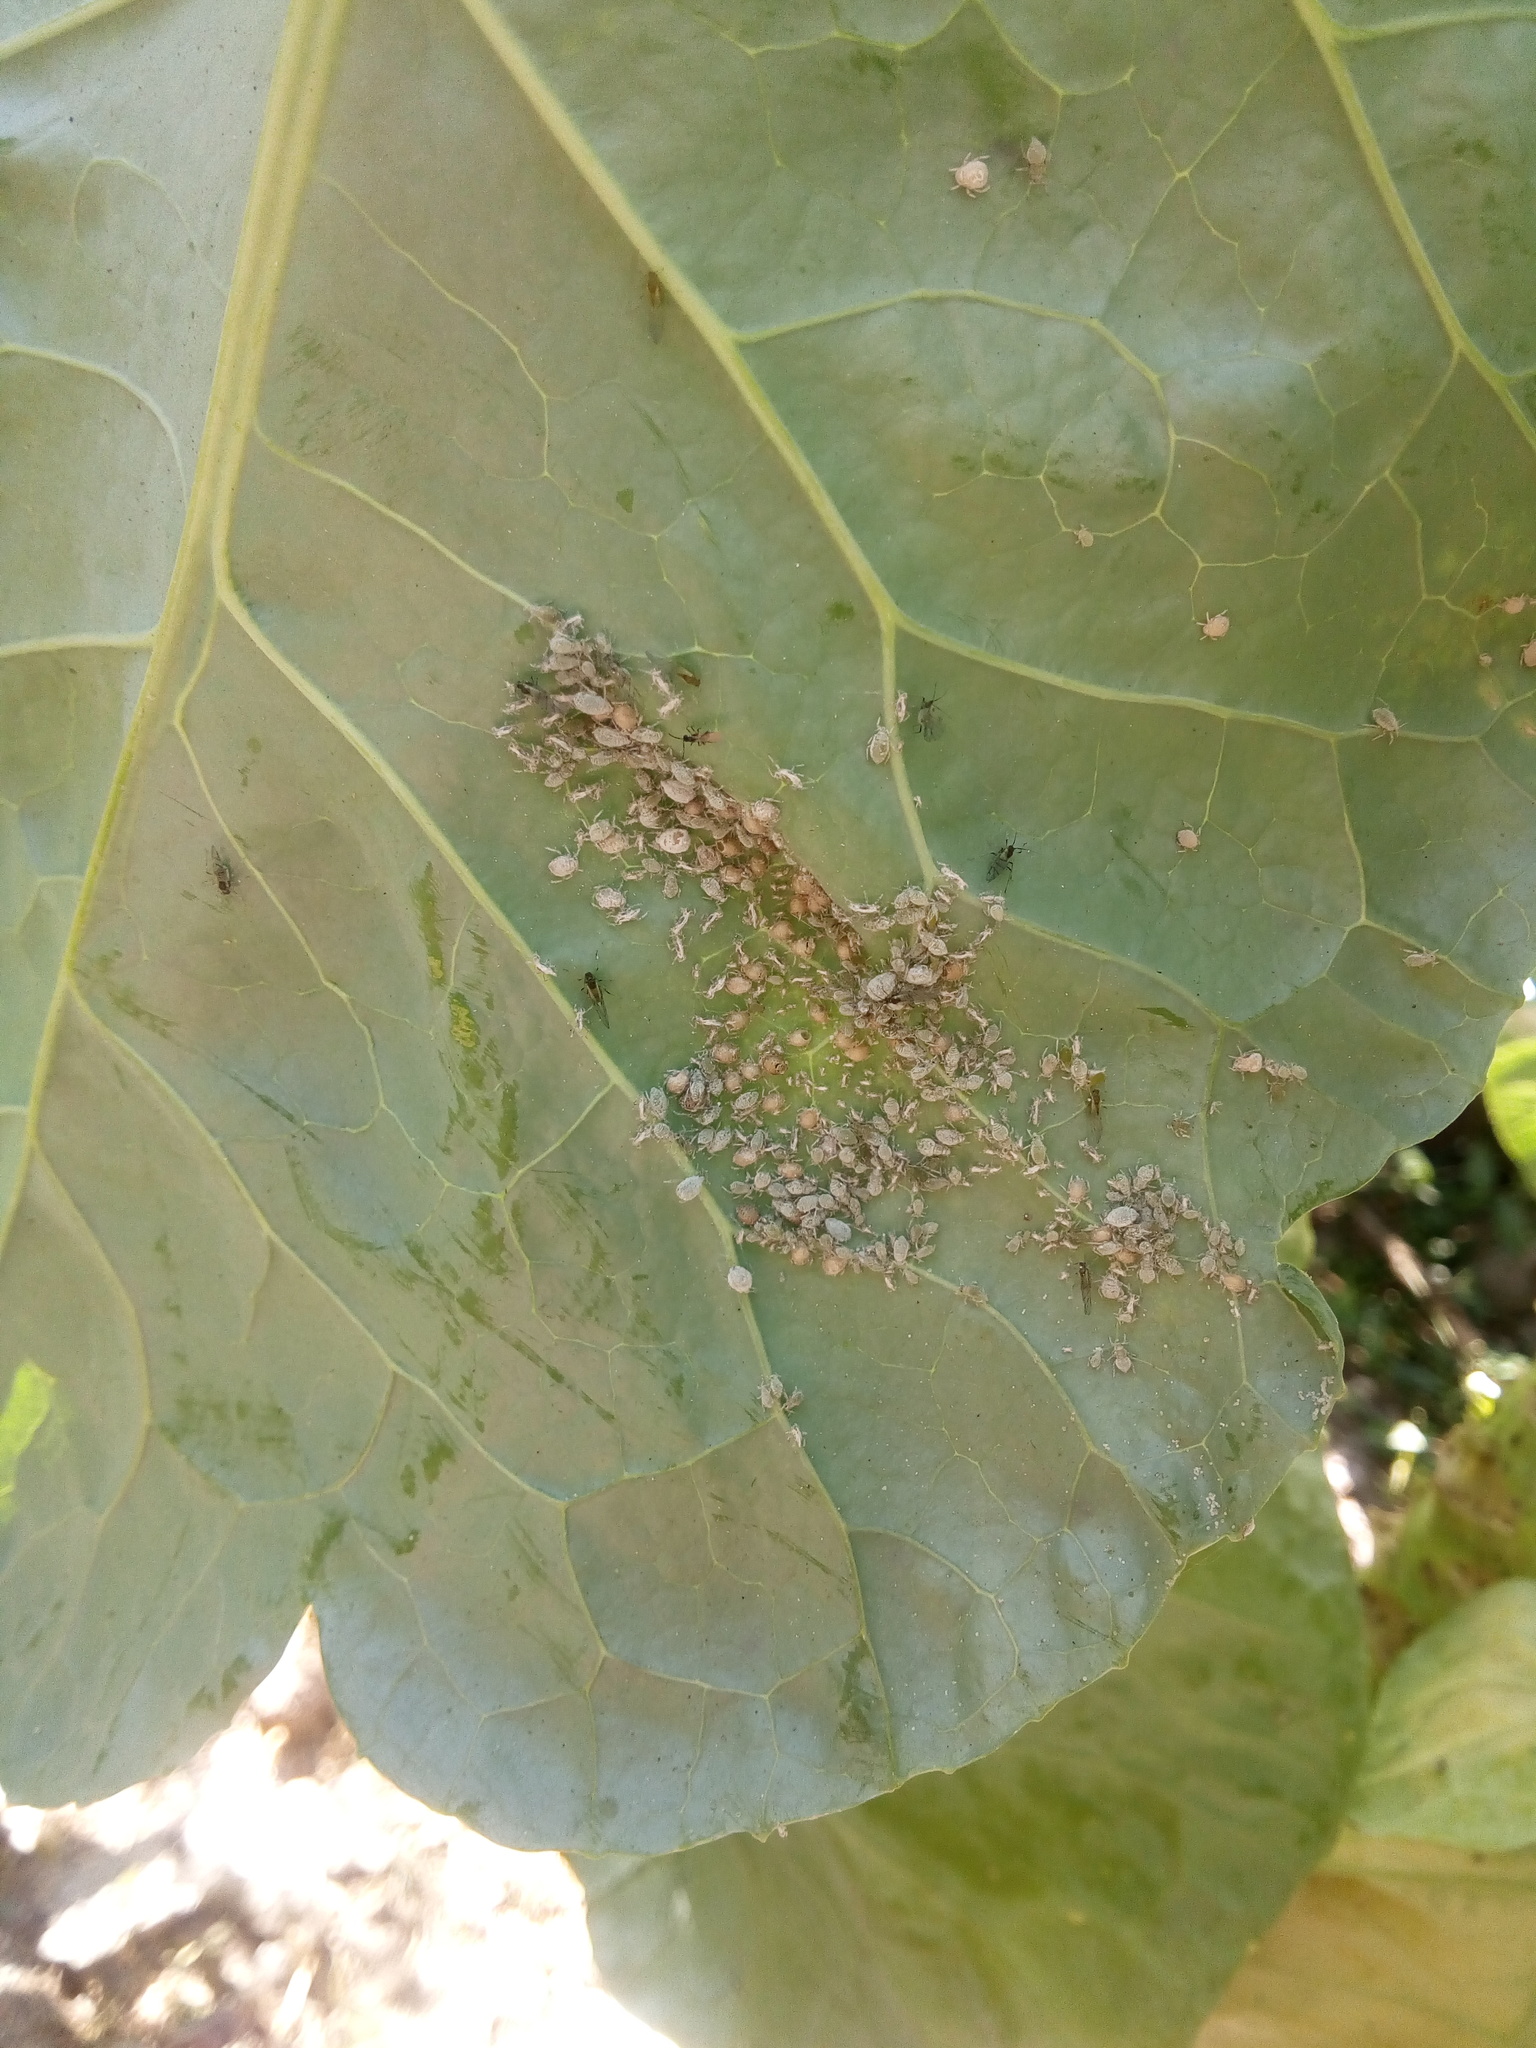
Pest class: cabbage_aphid